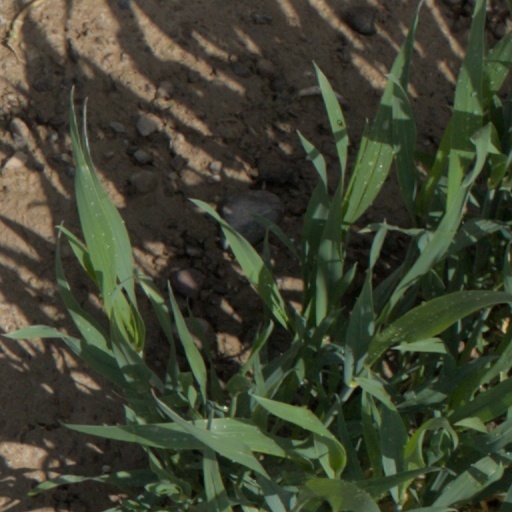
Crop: wheat